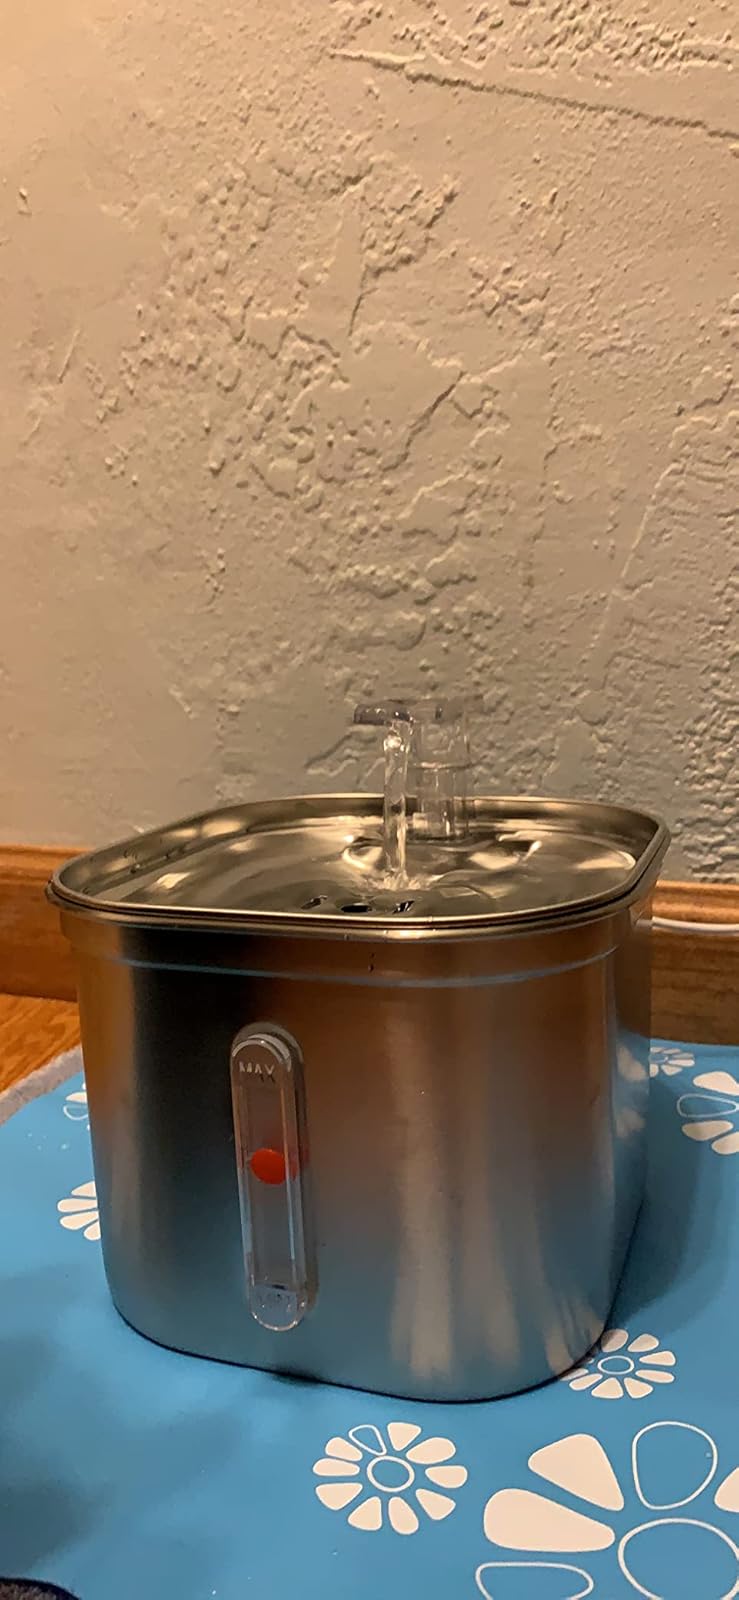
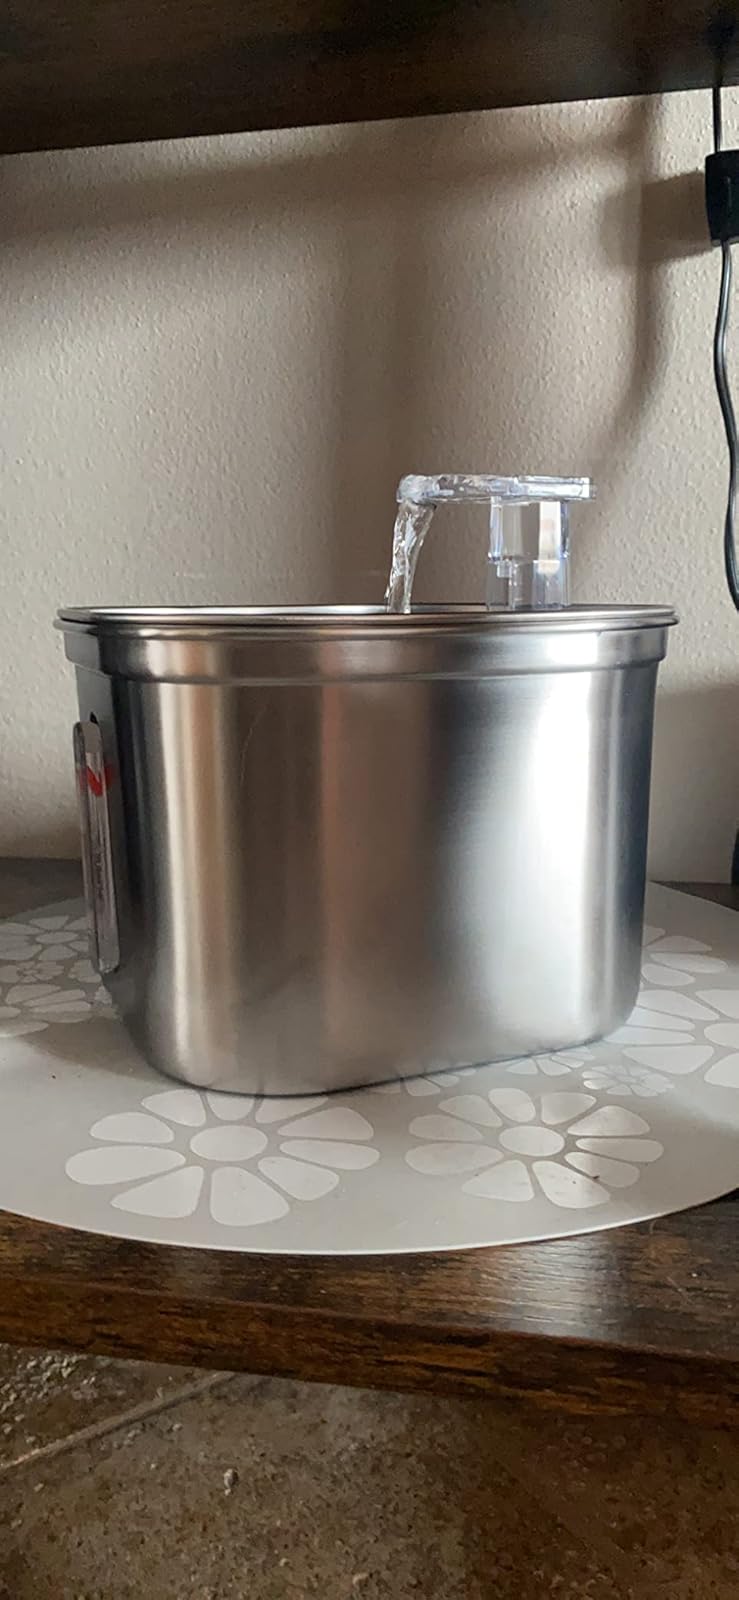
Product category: items_bowl
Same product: yes